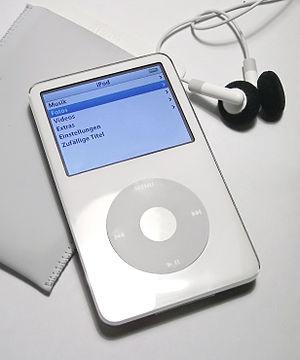
iPod Classic 5ième génération. 日本語: 第5世代 iPod(白)。